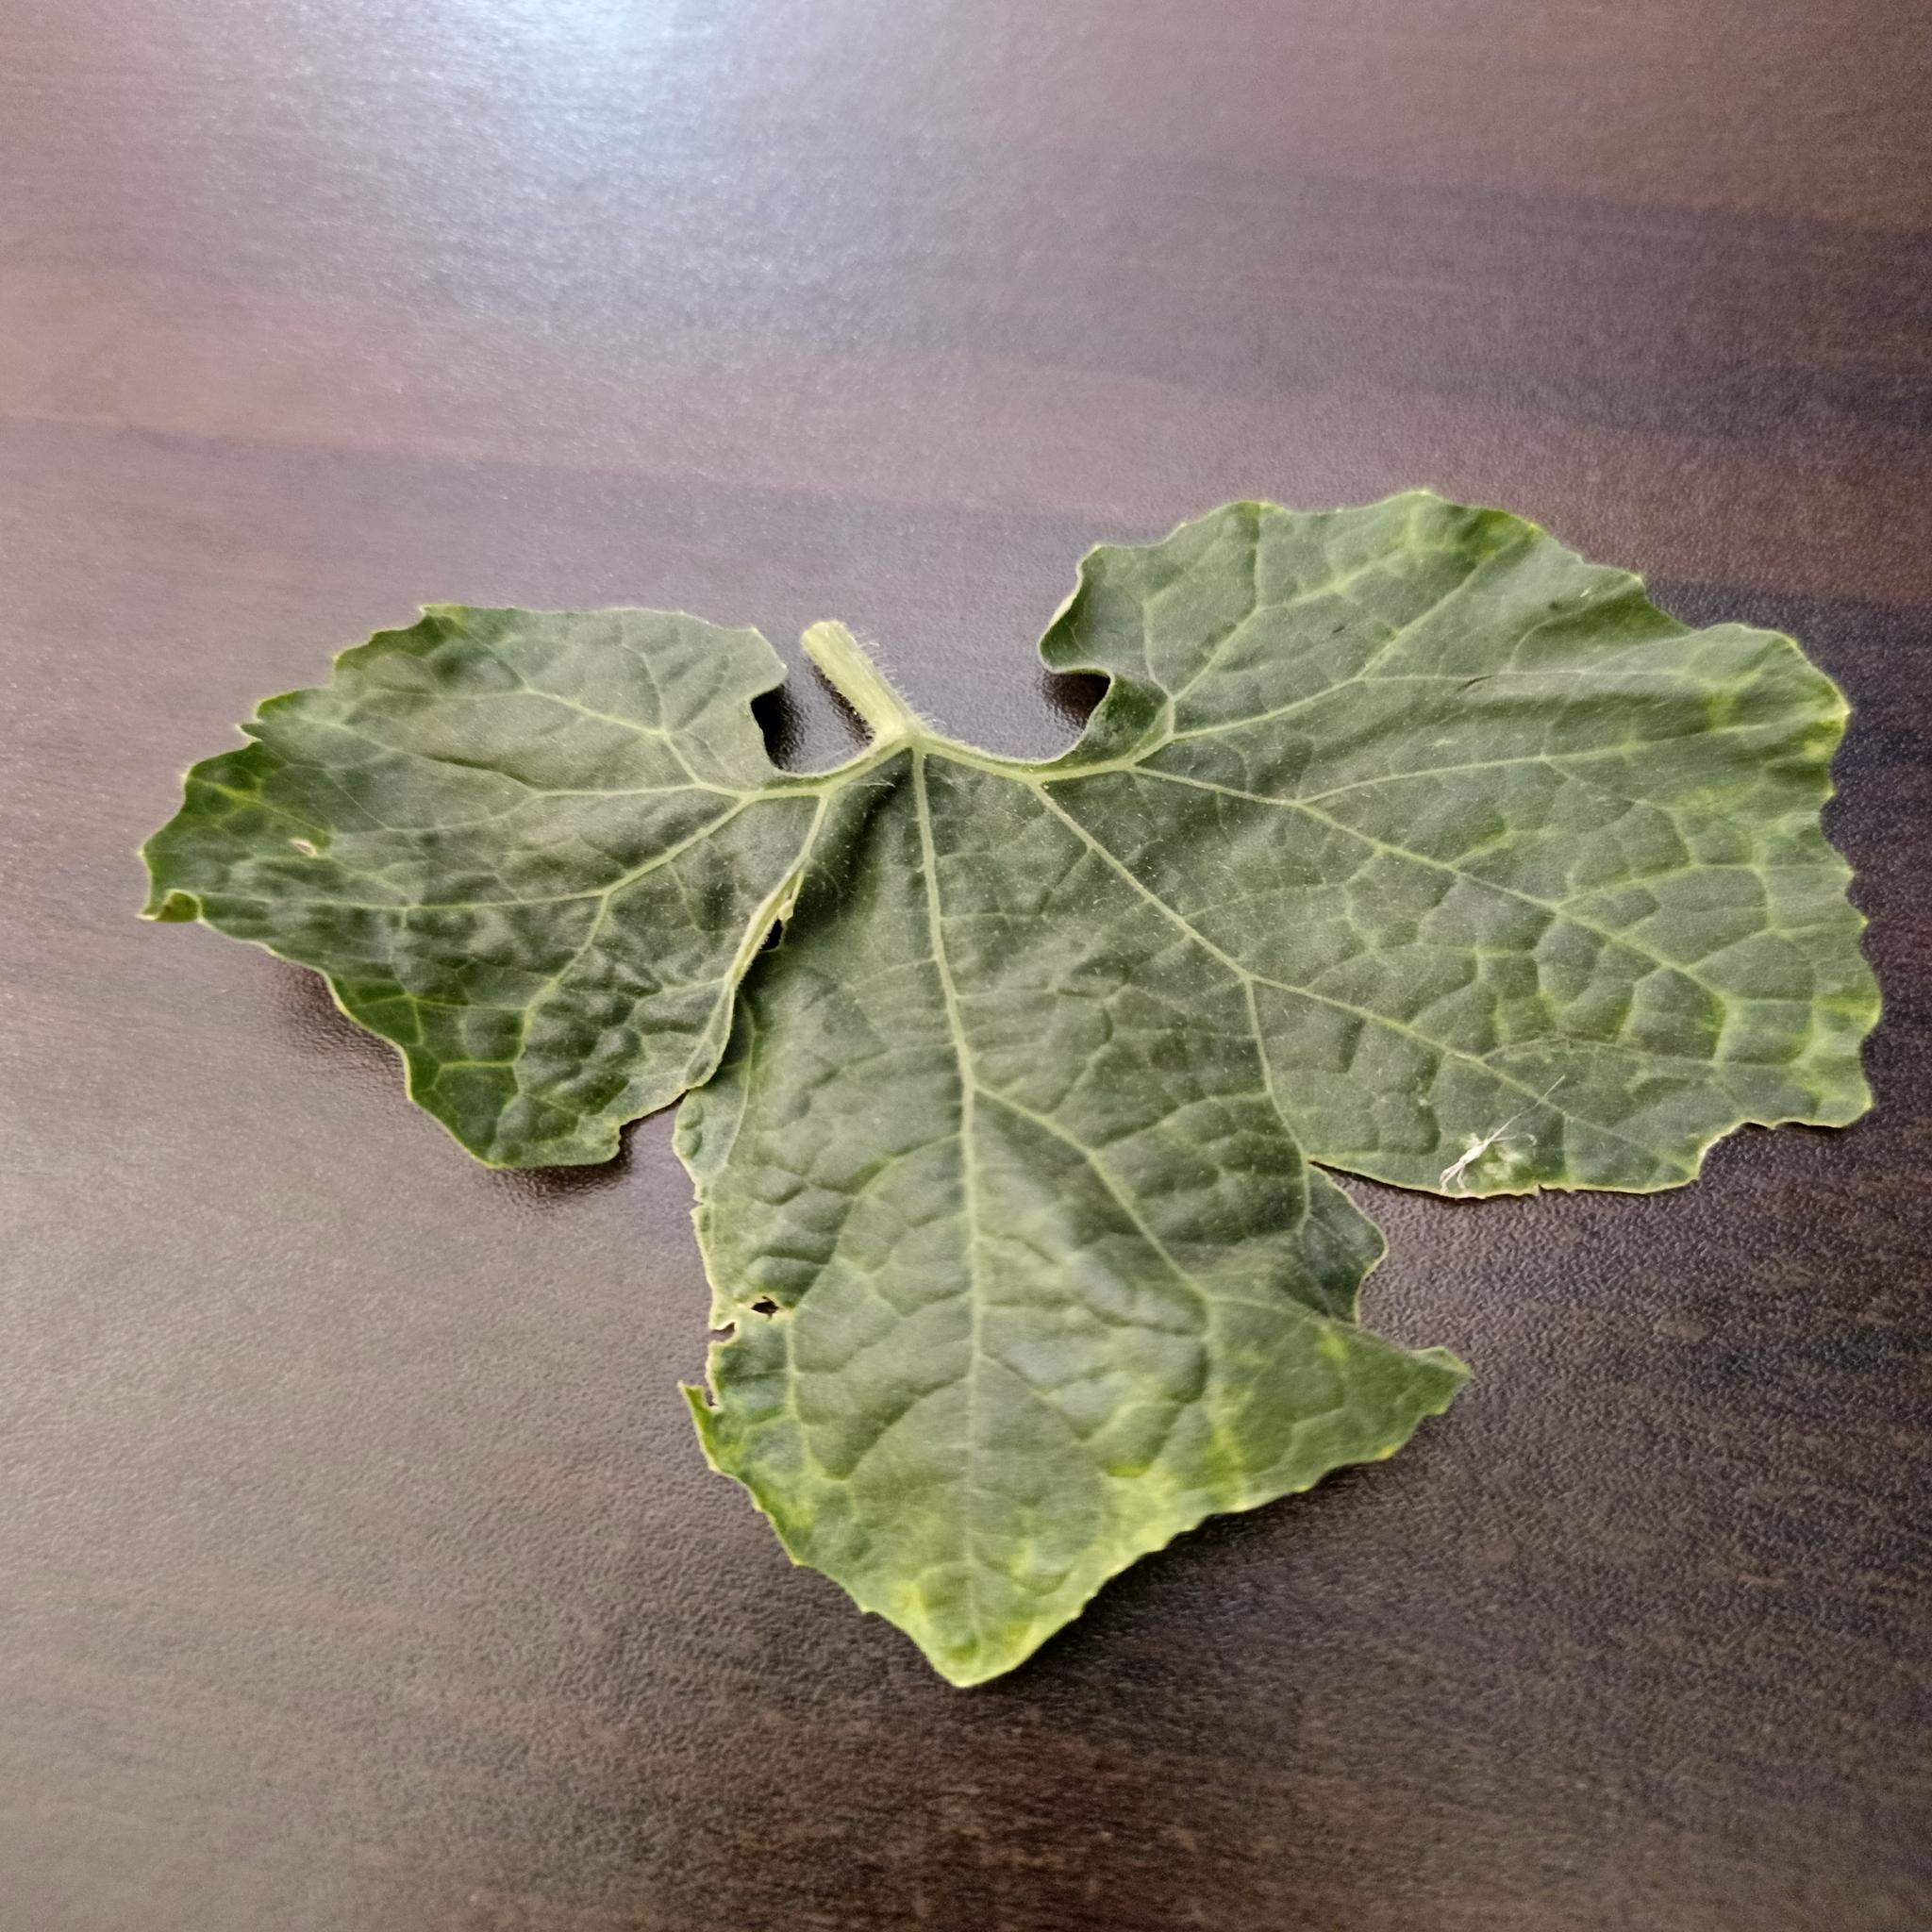
Label: Leaf curl